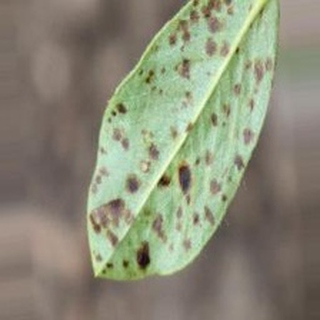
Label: groundnut_rust